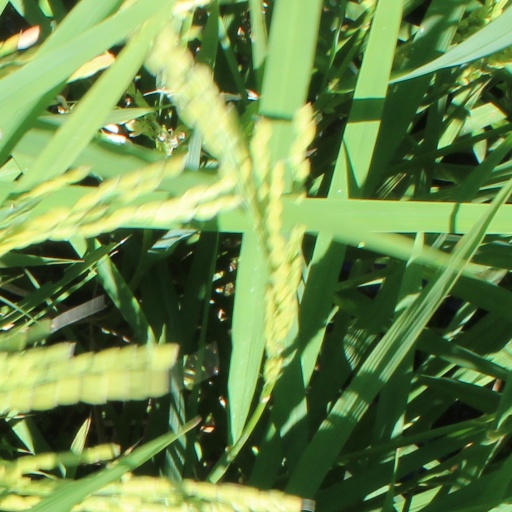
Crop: rice